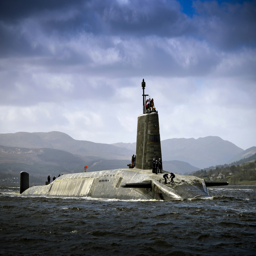
ship returning after her extended deployment .